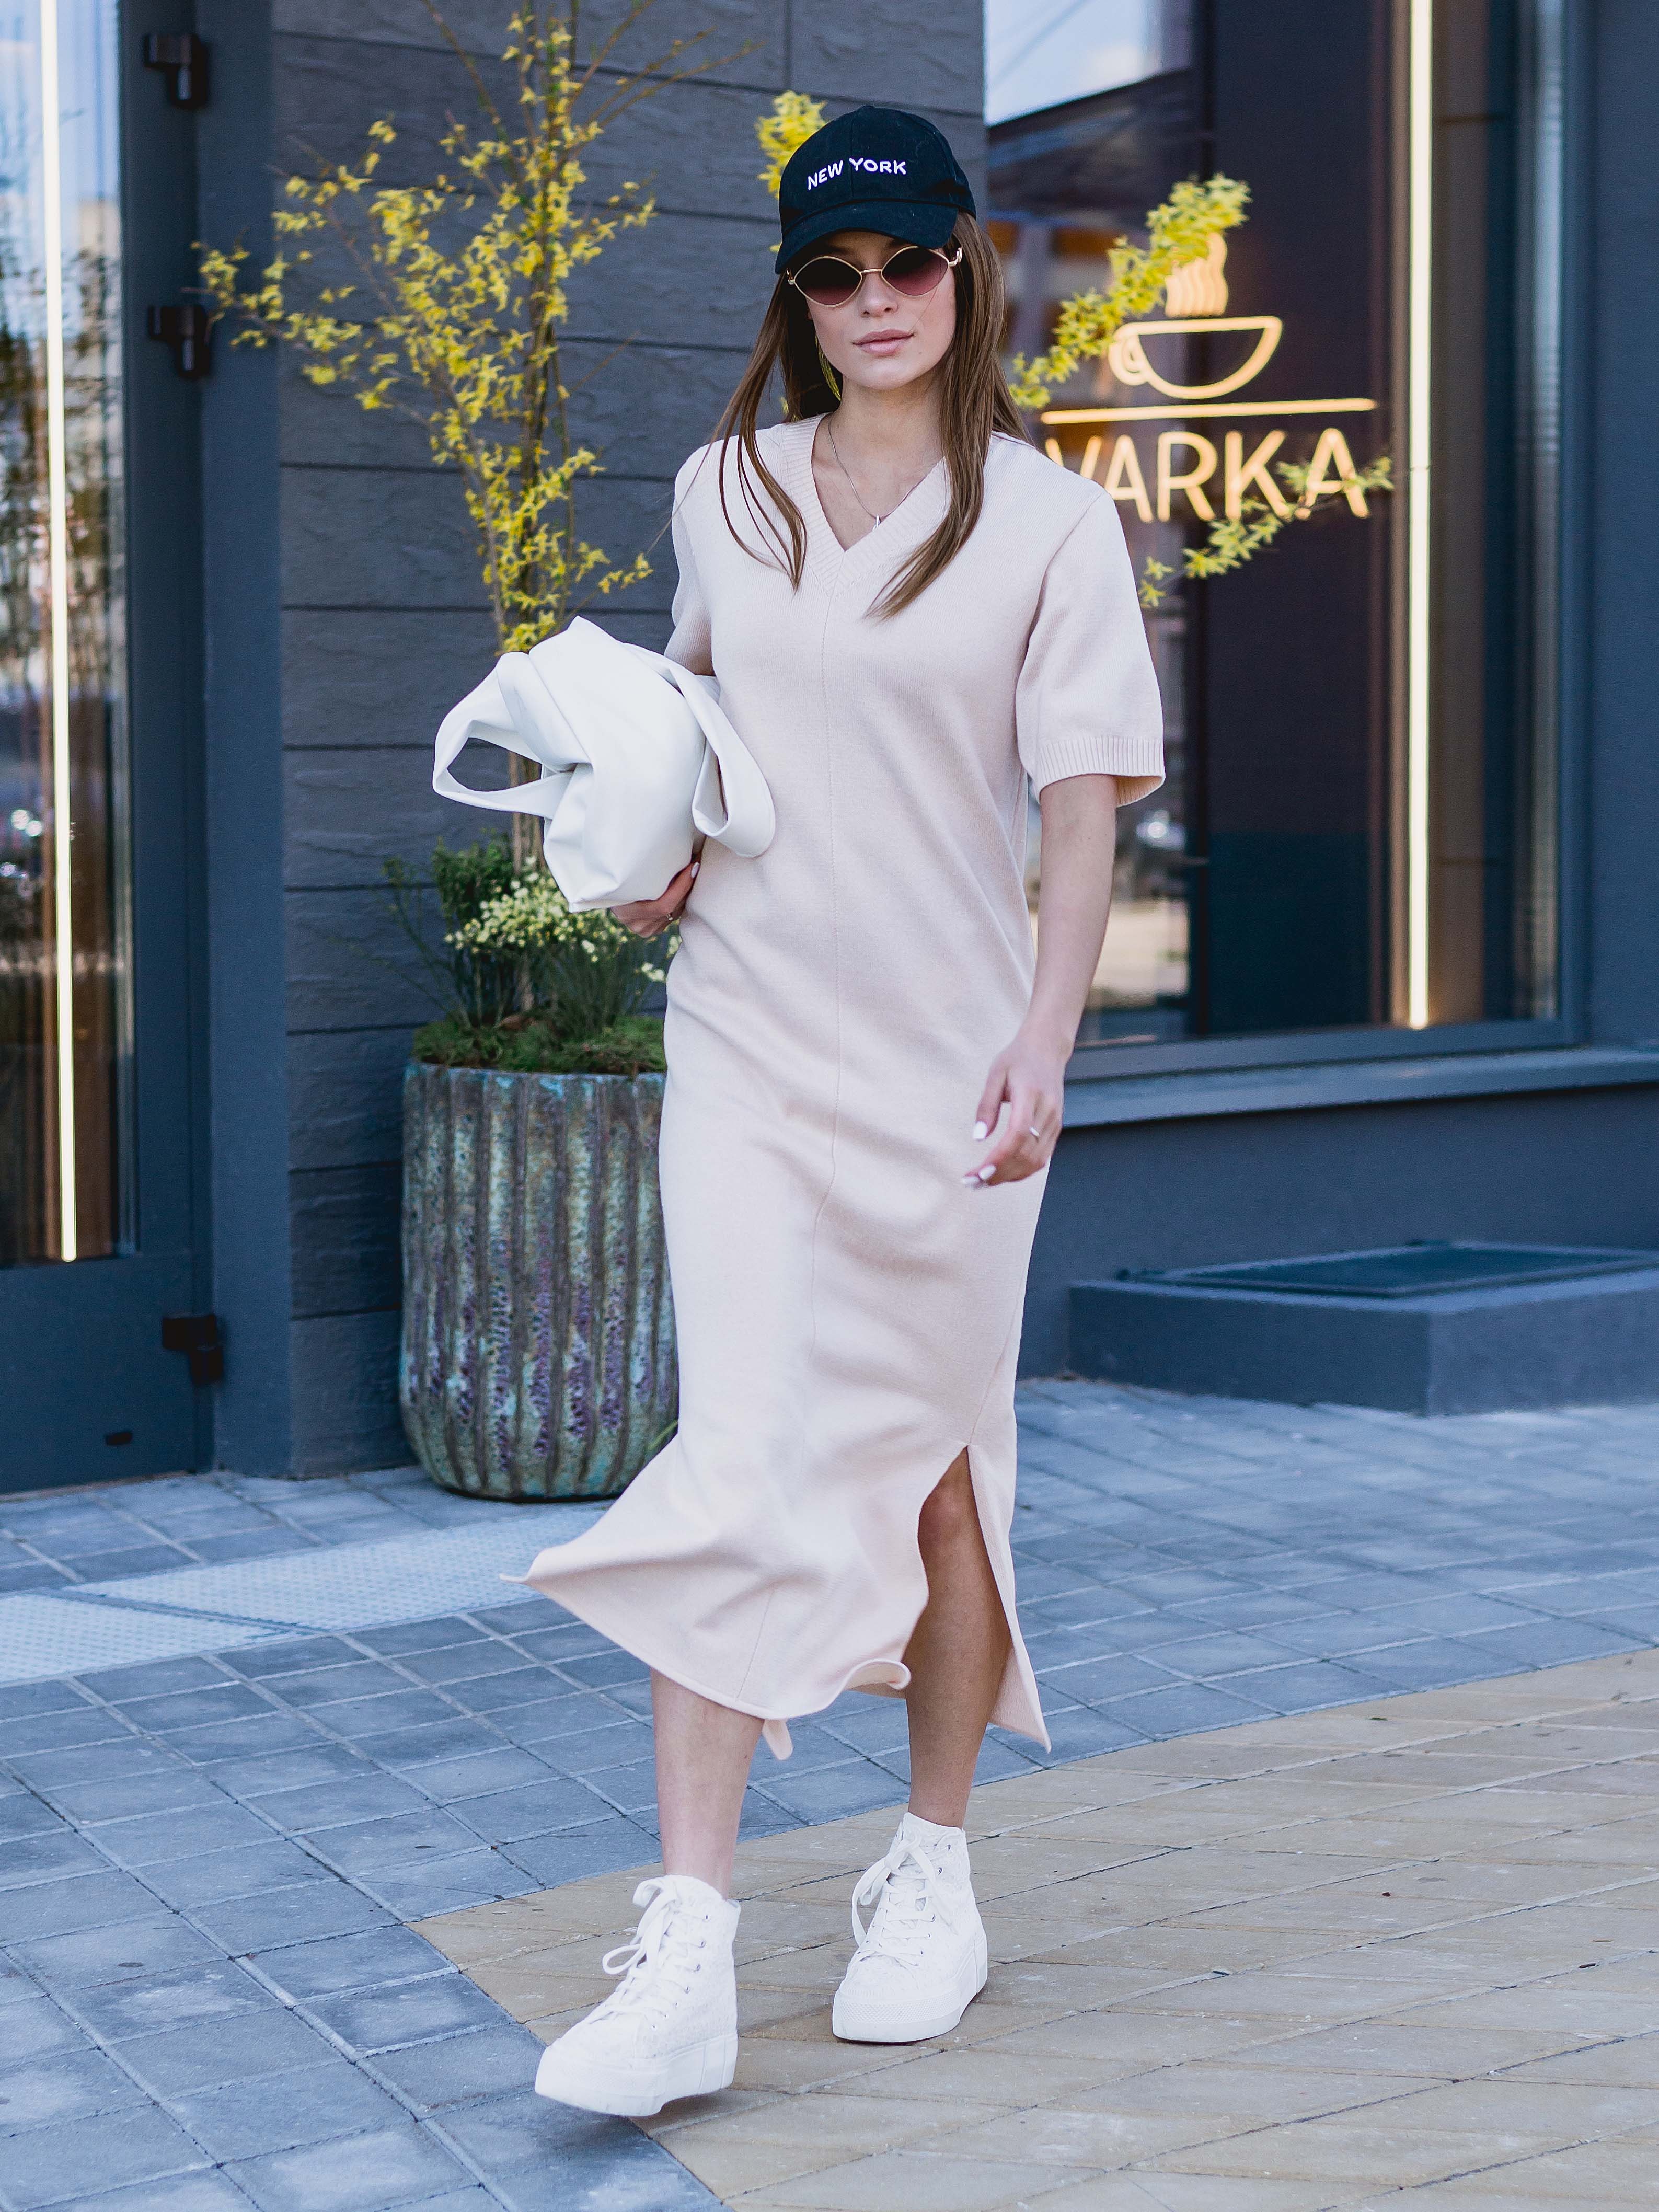
woman, hat, fashion, neck, sleeve, standing, waist, vision care, eyewear, sunglasses, goggles, blazer, fashion design, electric blue, knee, formal wear, cap, human leg, thigh, sun hat, necklace, uniform, fashion accessory, baseball cap, handbag, bag, t shirt, costume, Luggage and bags, top, fashion model, street, denim, sandal, photo shoot